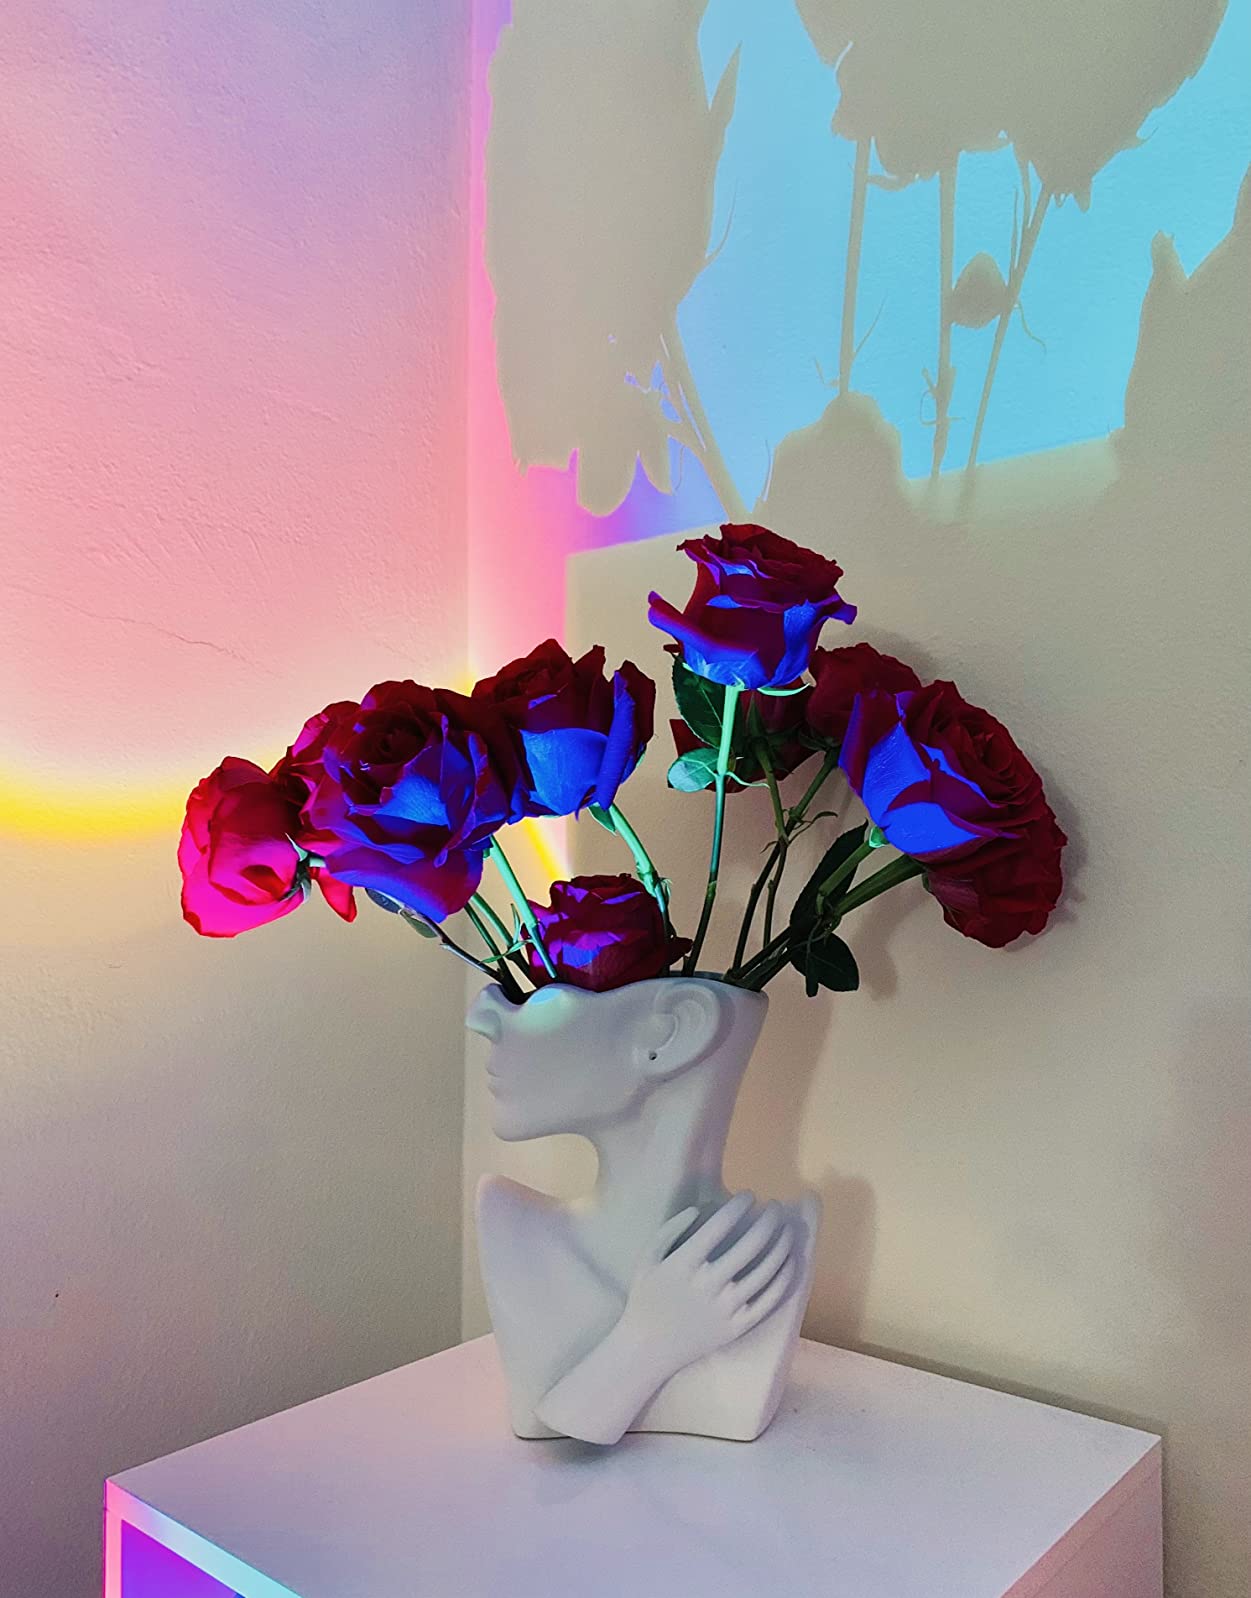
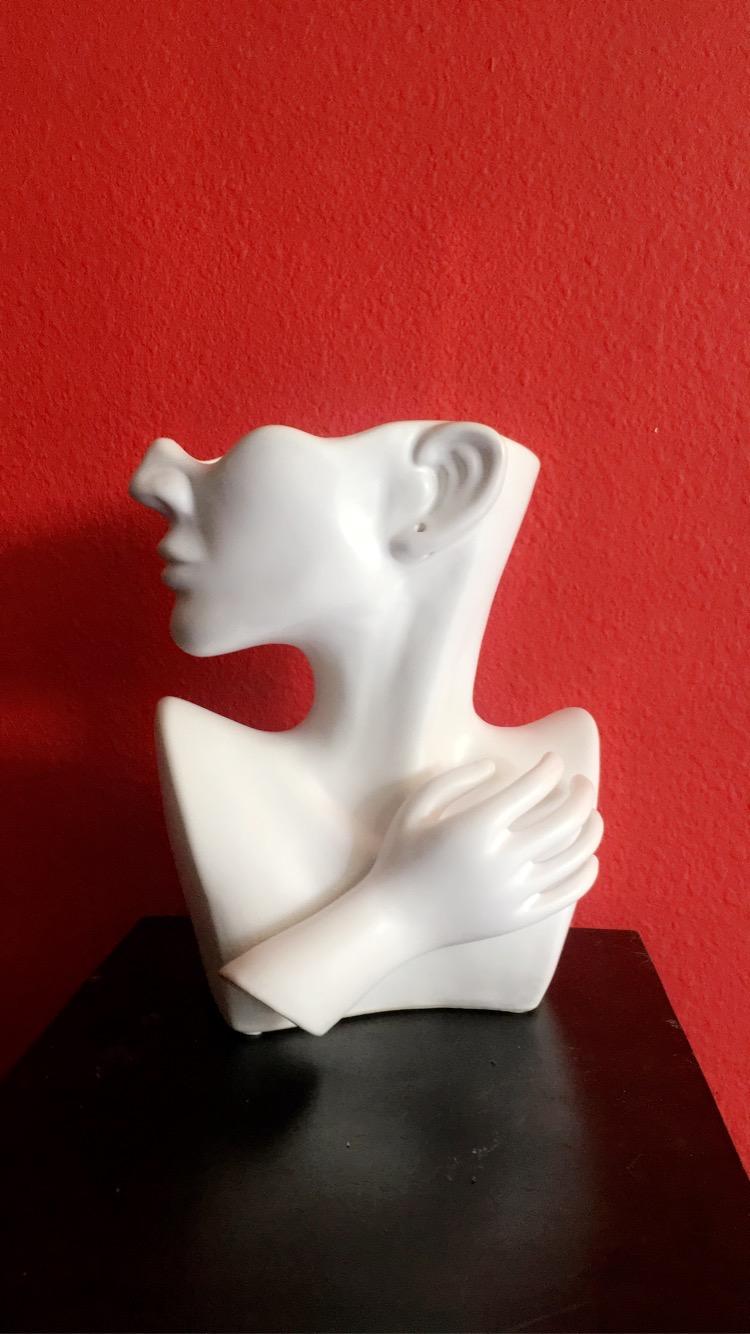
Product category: vase
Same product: yes